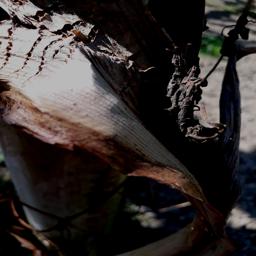
Label: BACTERIAL SOFT ROT